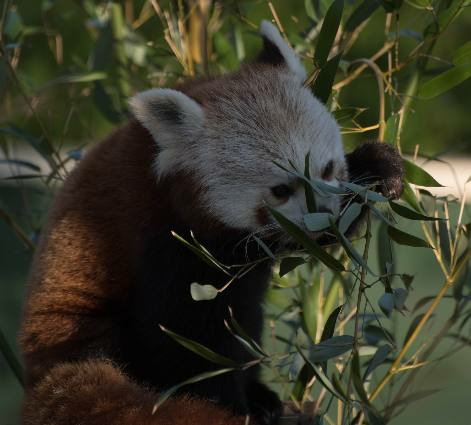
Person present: No